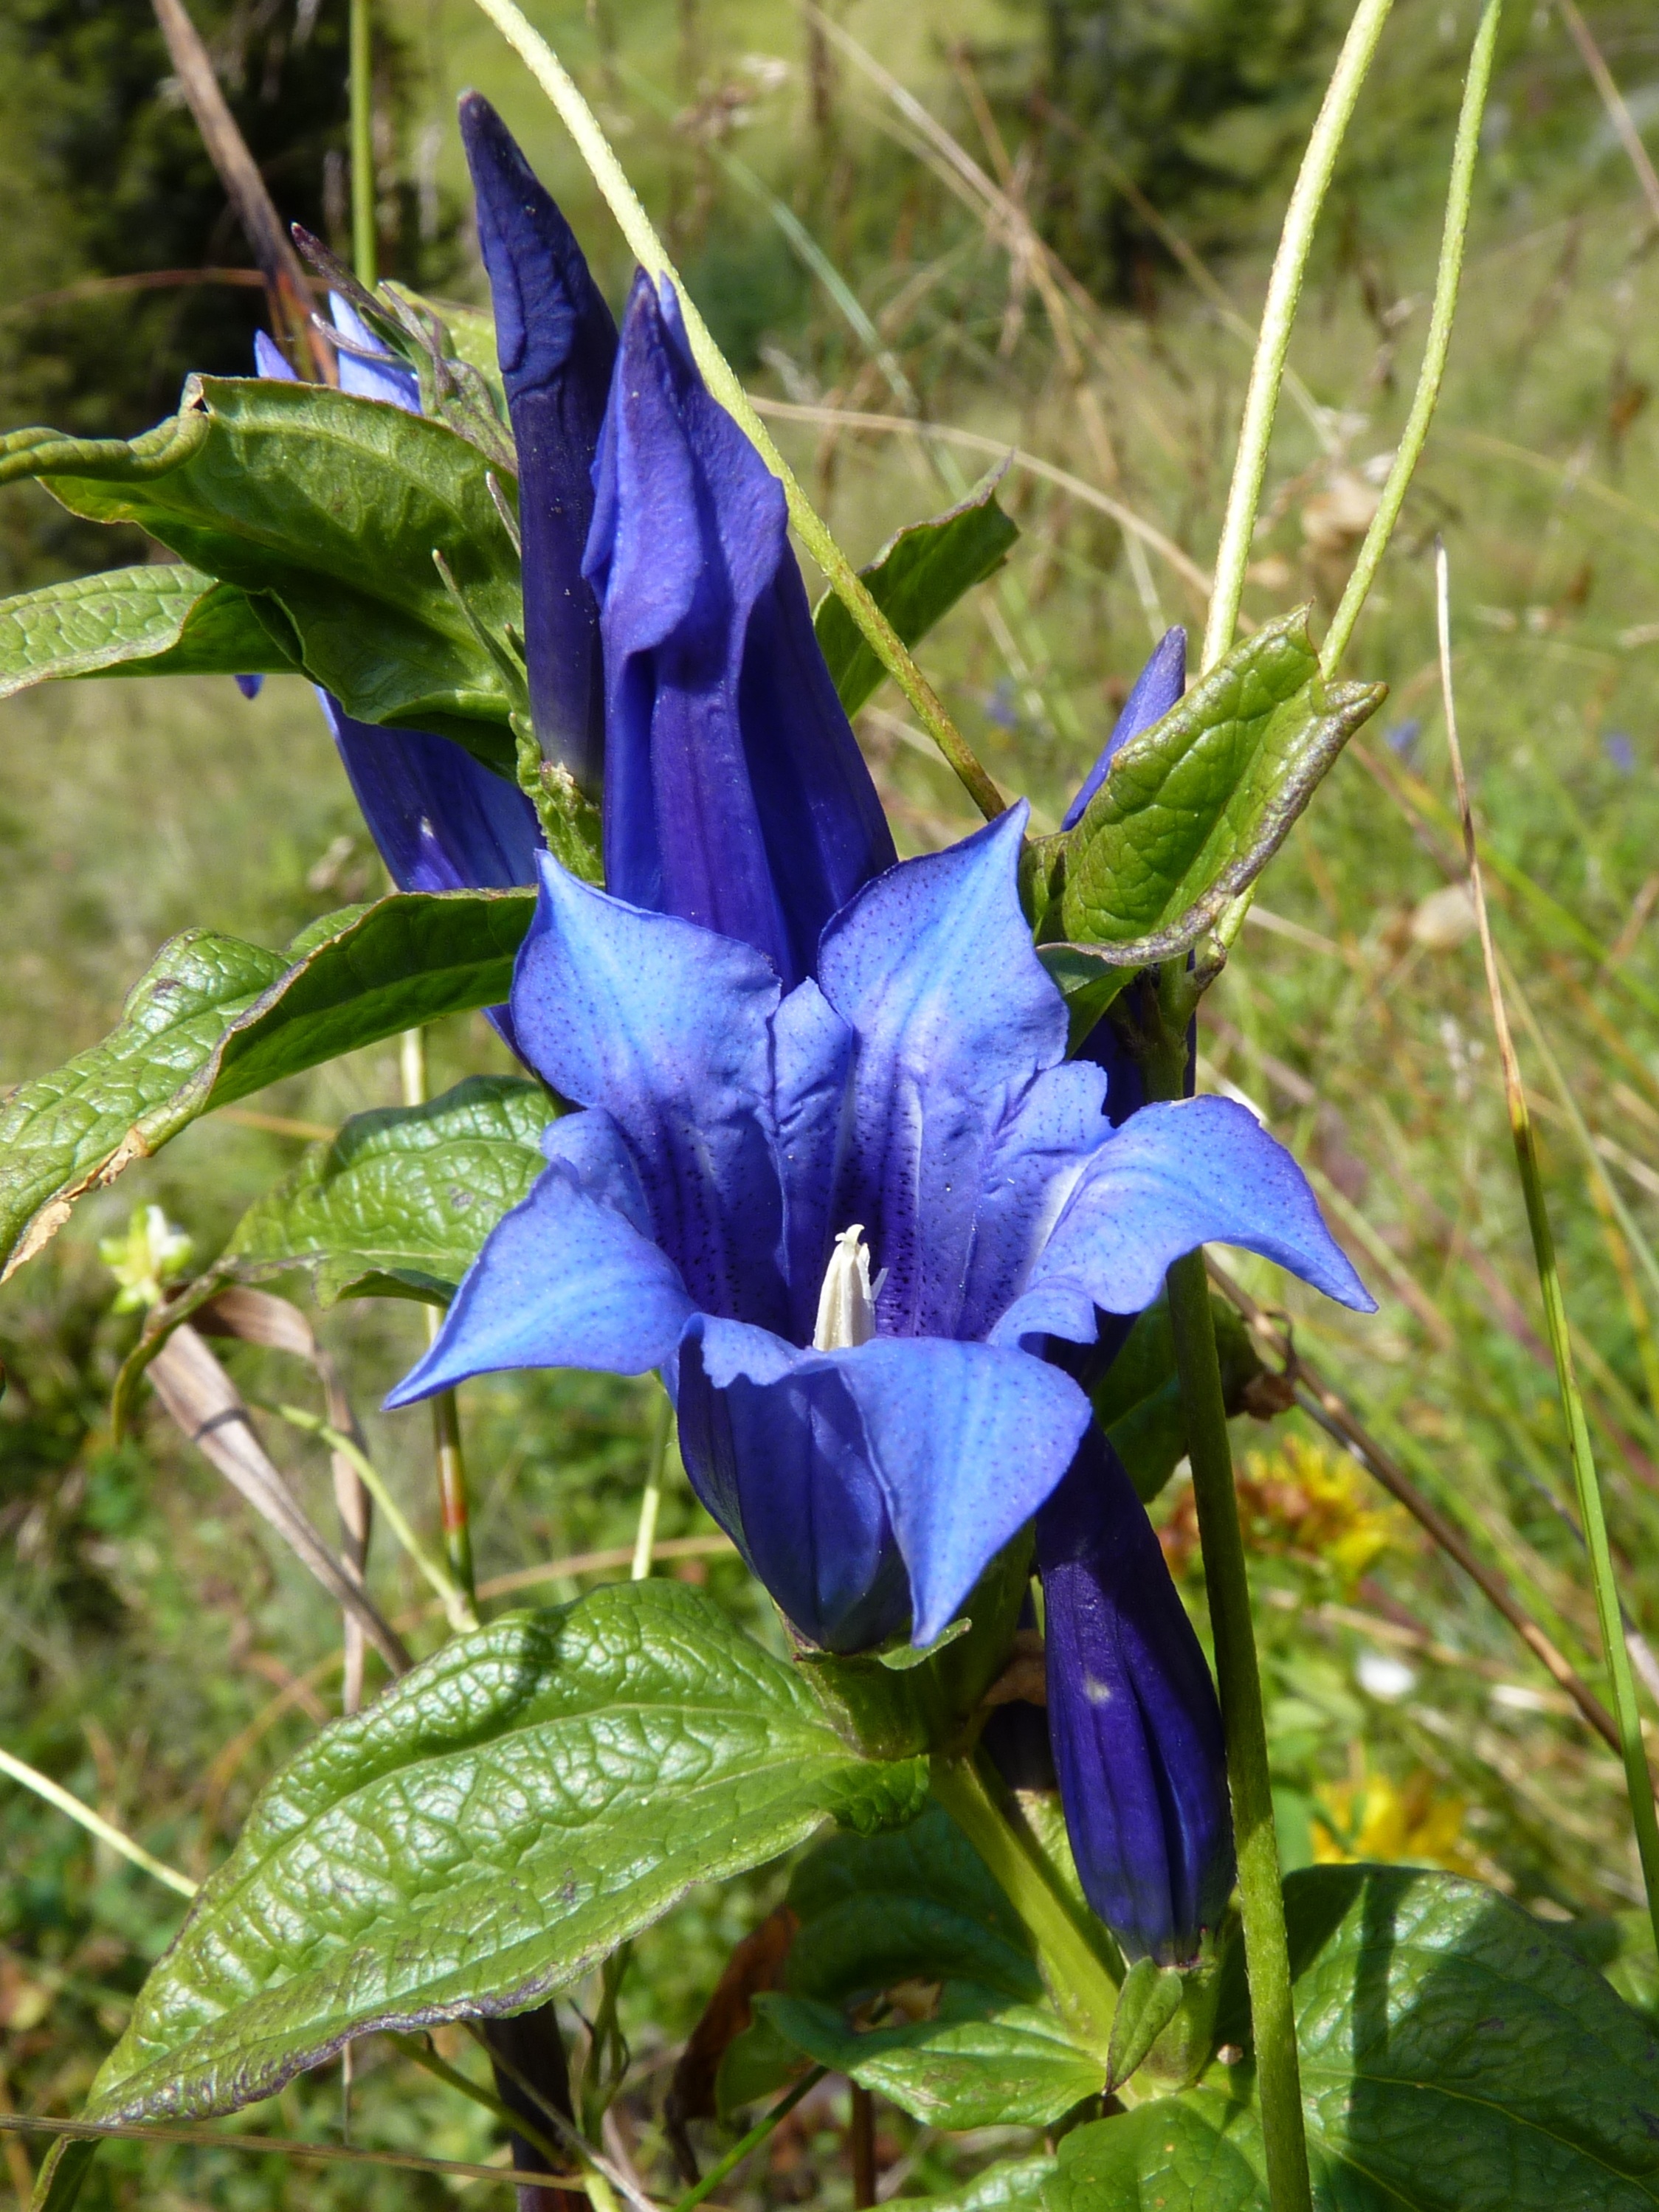
blossom, plant, flower, bloom, alpine, botany, blue, flora, wildflower, iris, eye, gentian, flowering plant, bellflower family, harebell, land plant